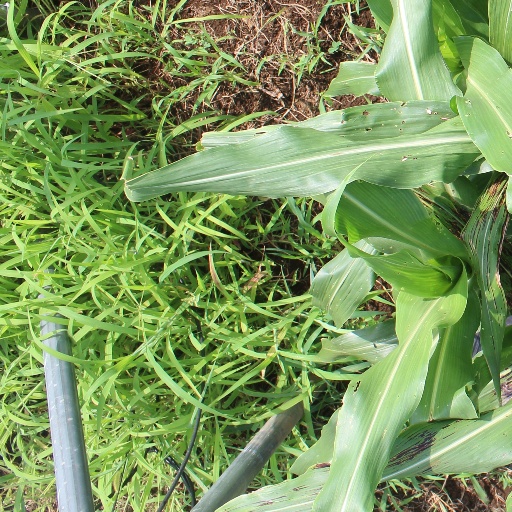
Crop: sorghum